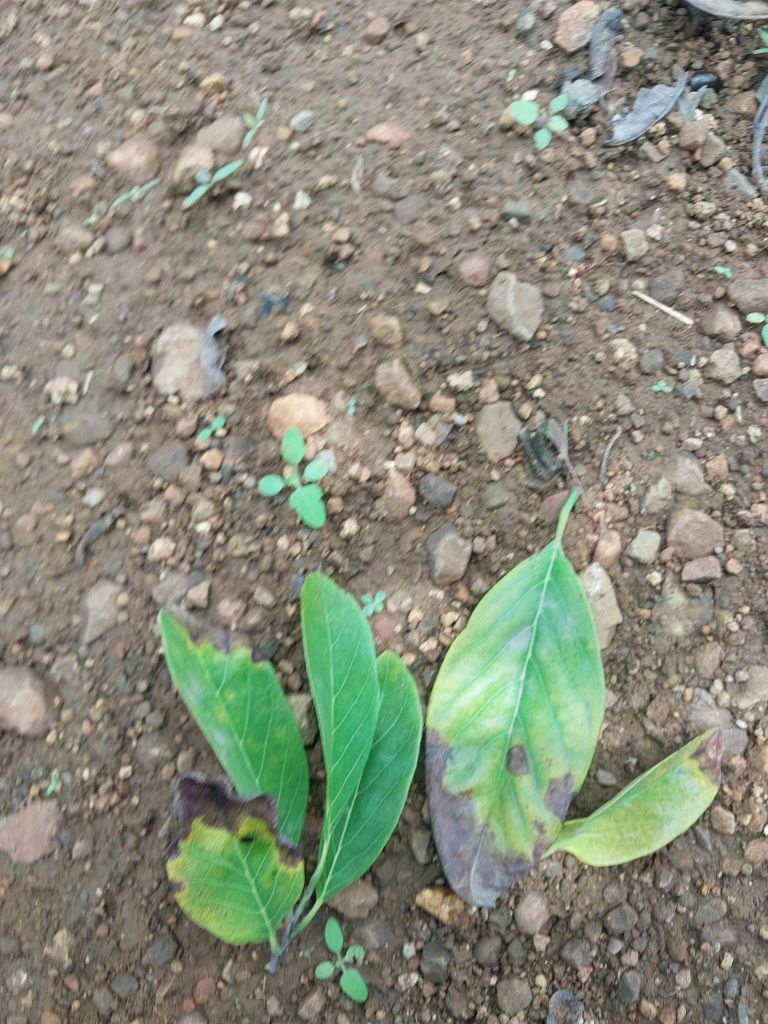
Disease label: Leaf spot on Leaves